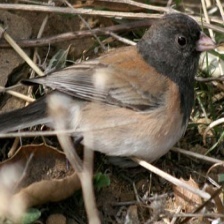
Species: DARK EYED JUNCO
Scientific name: JUNCO HYEMALIS